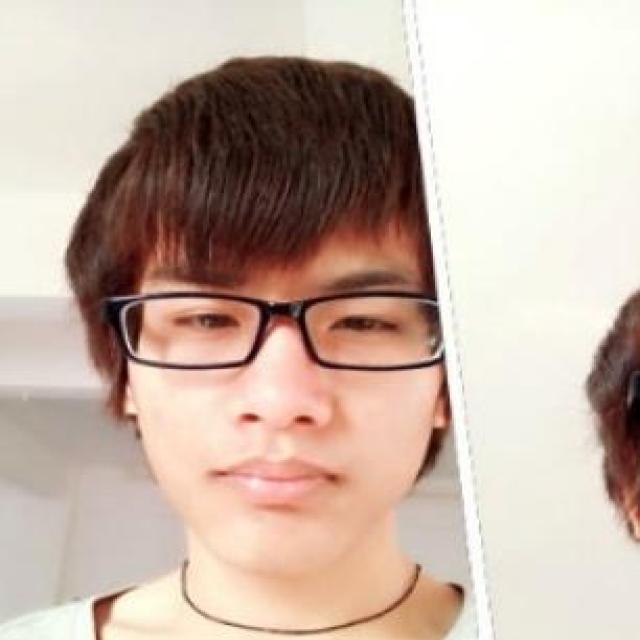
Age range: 13-20